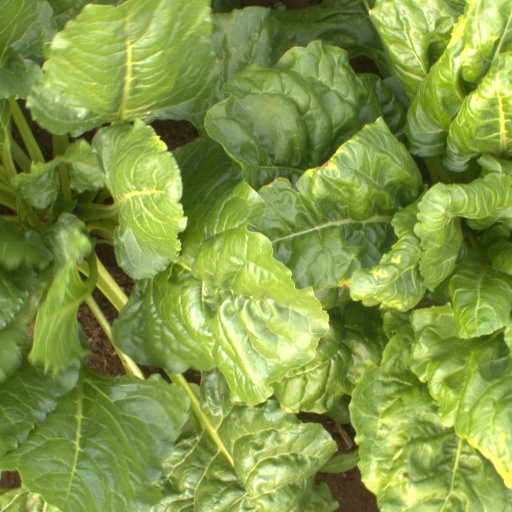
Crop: sugar beet